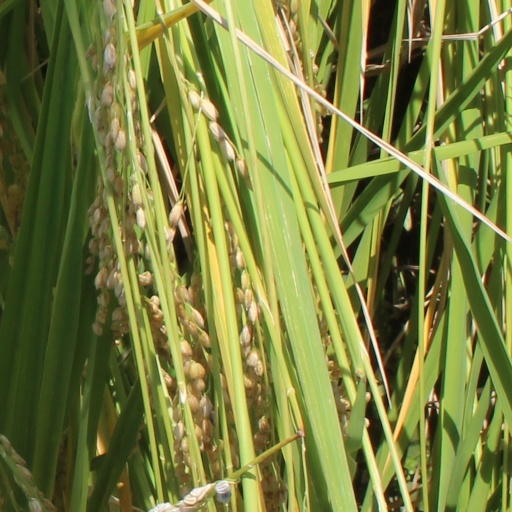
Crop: rice